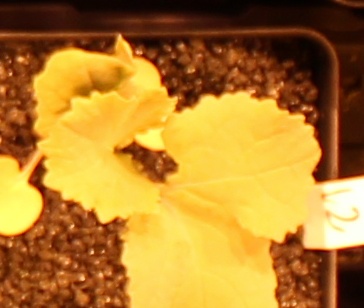
Label: Canola